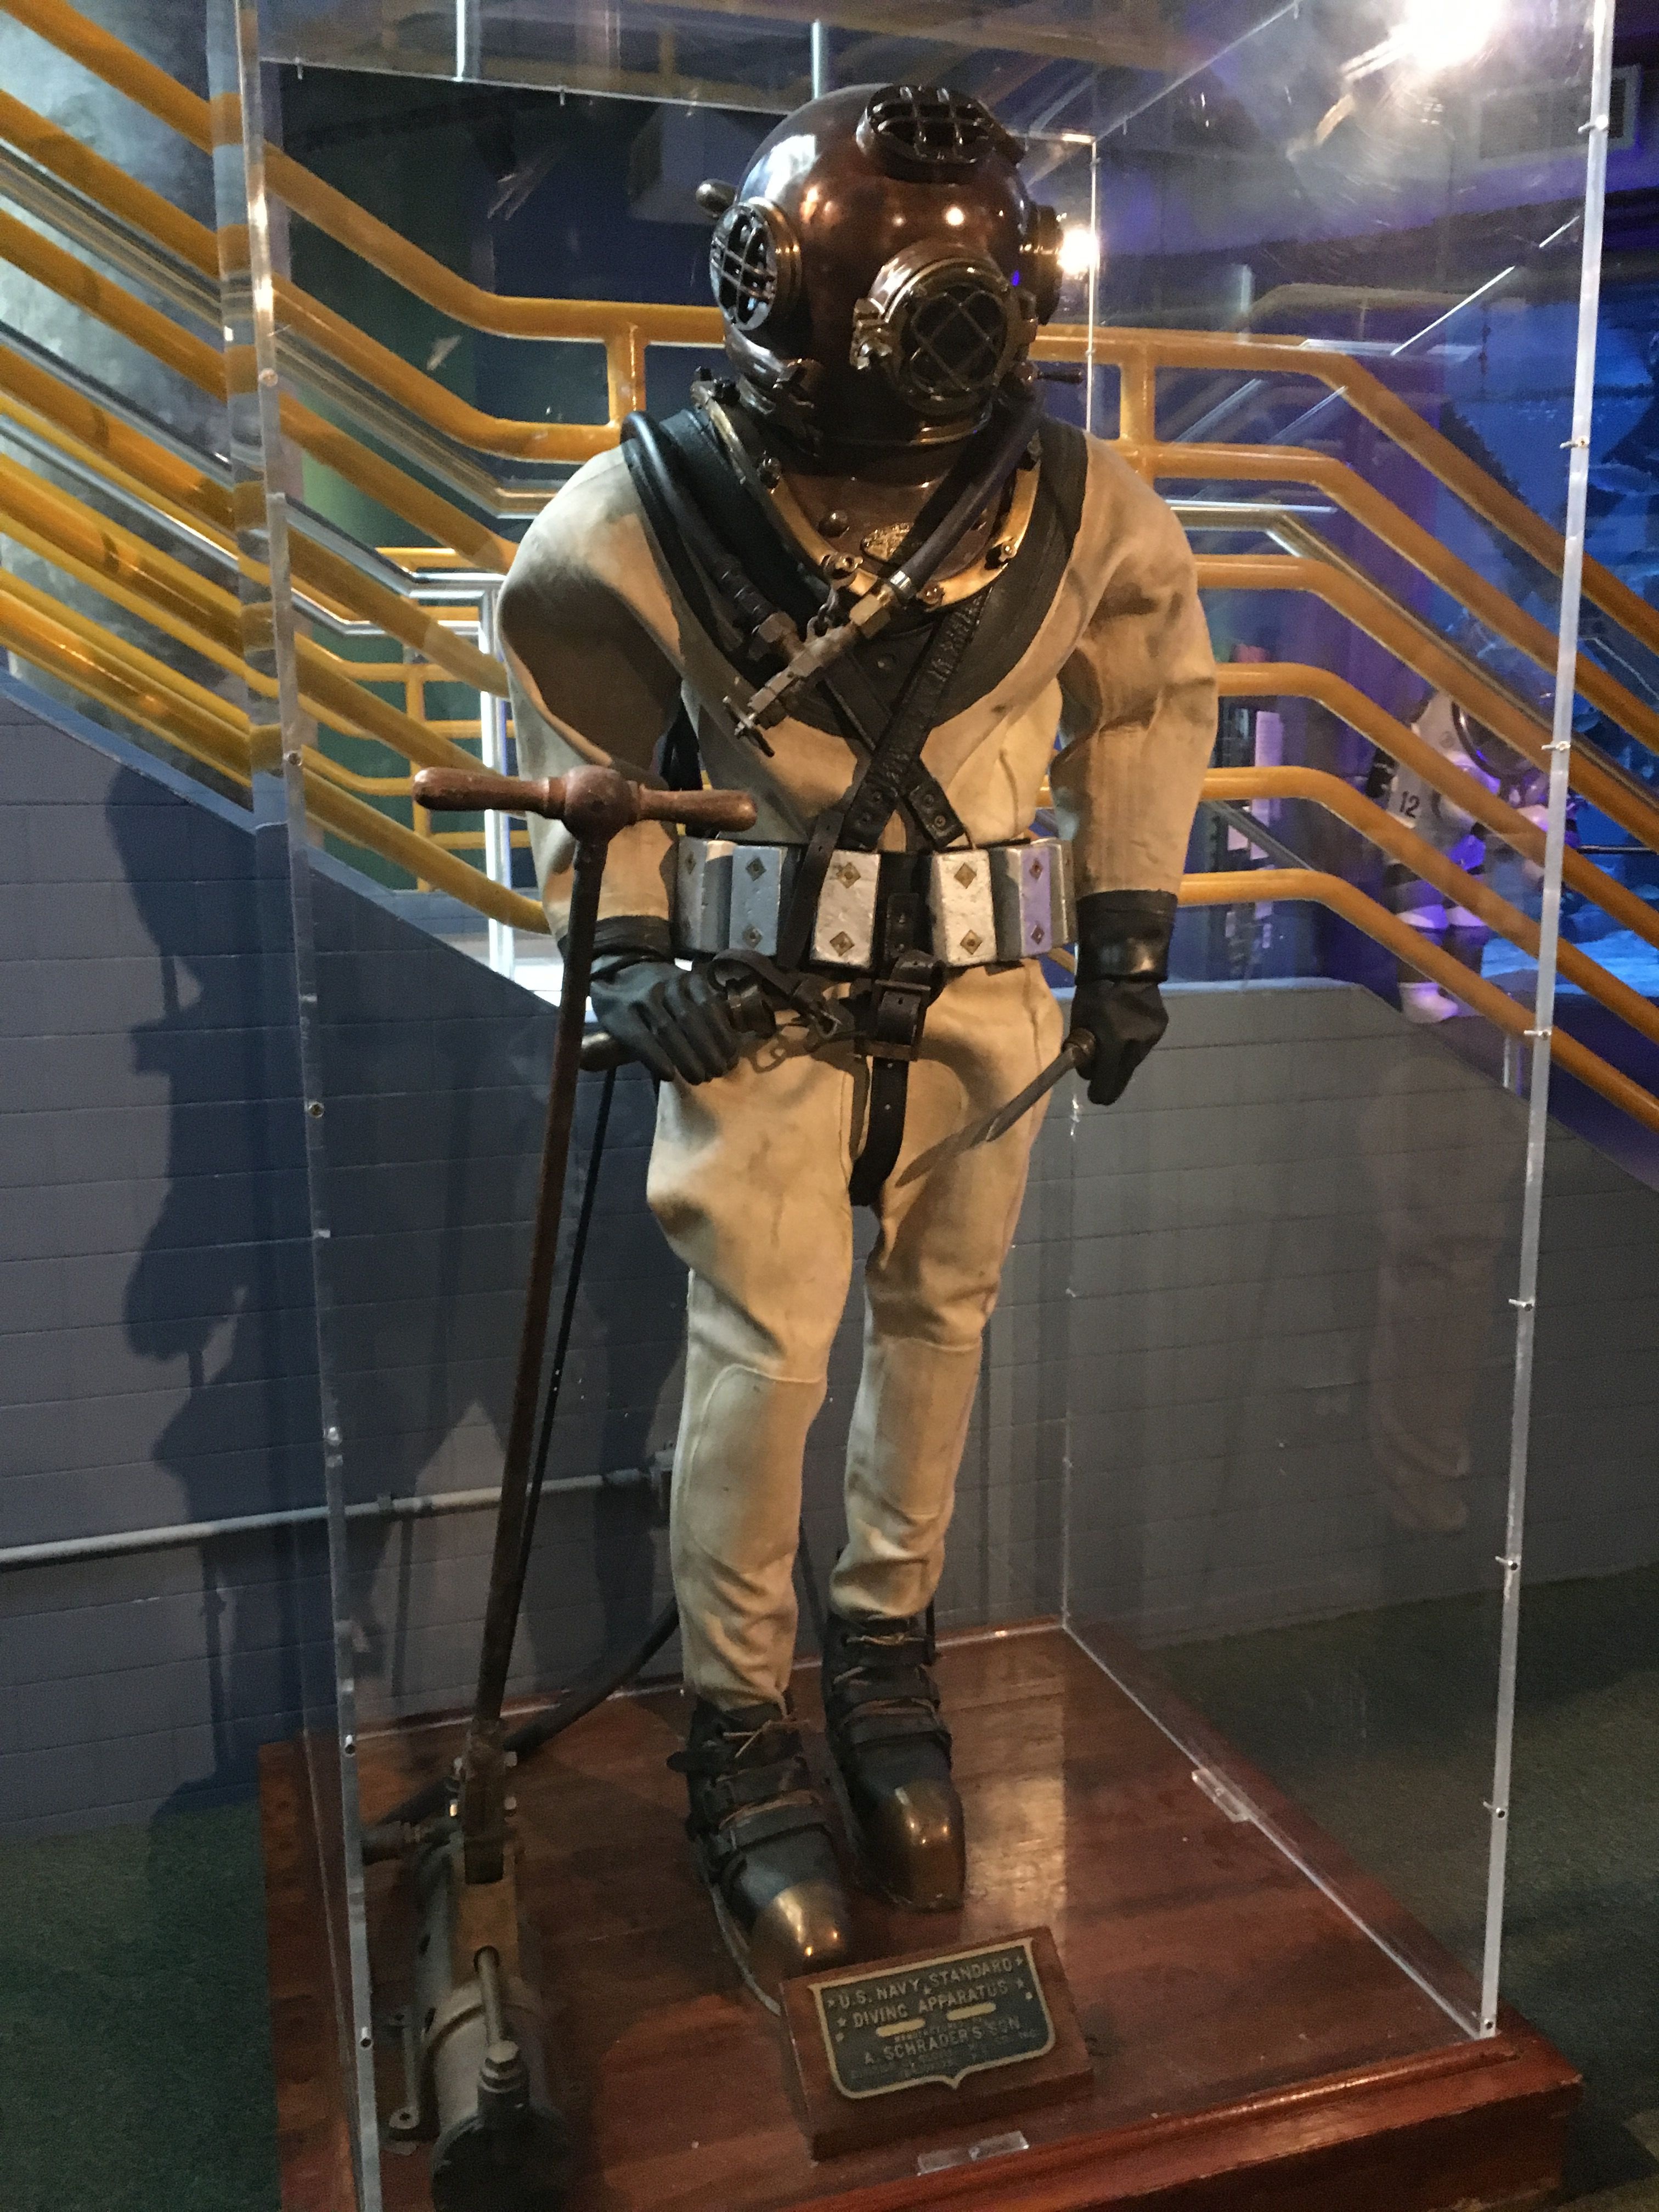
diving, museum, equipment, machine, clothing, diver, helmet, tourist attraction, costume, armour, convention